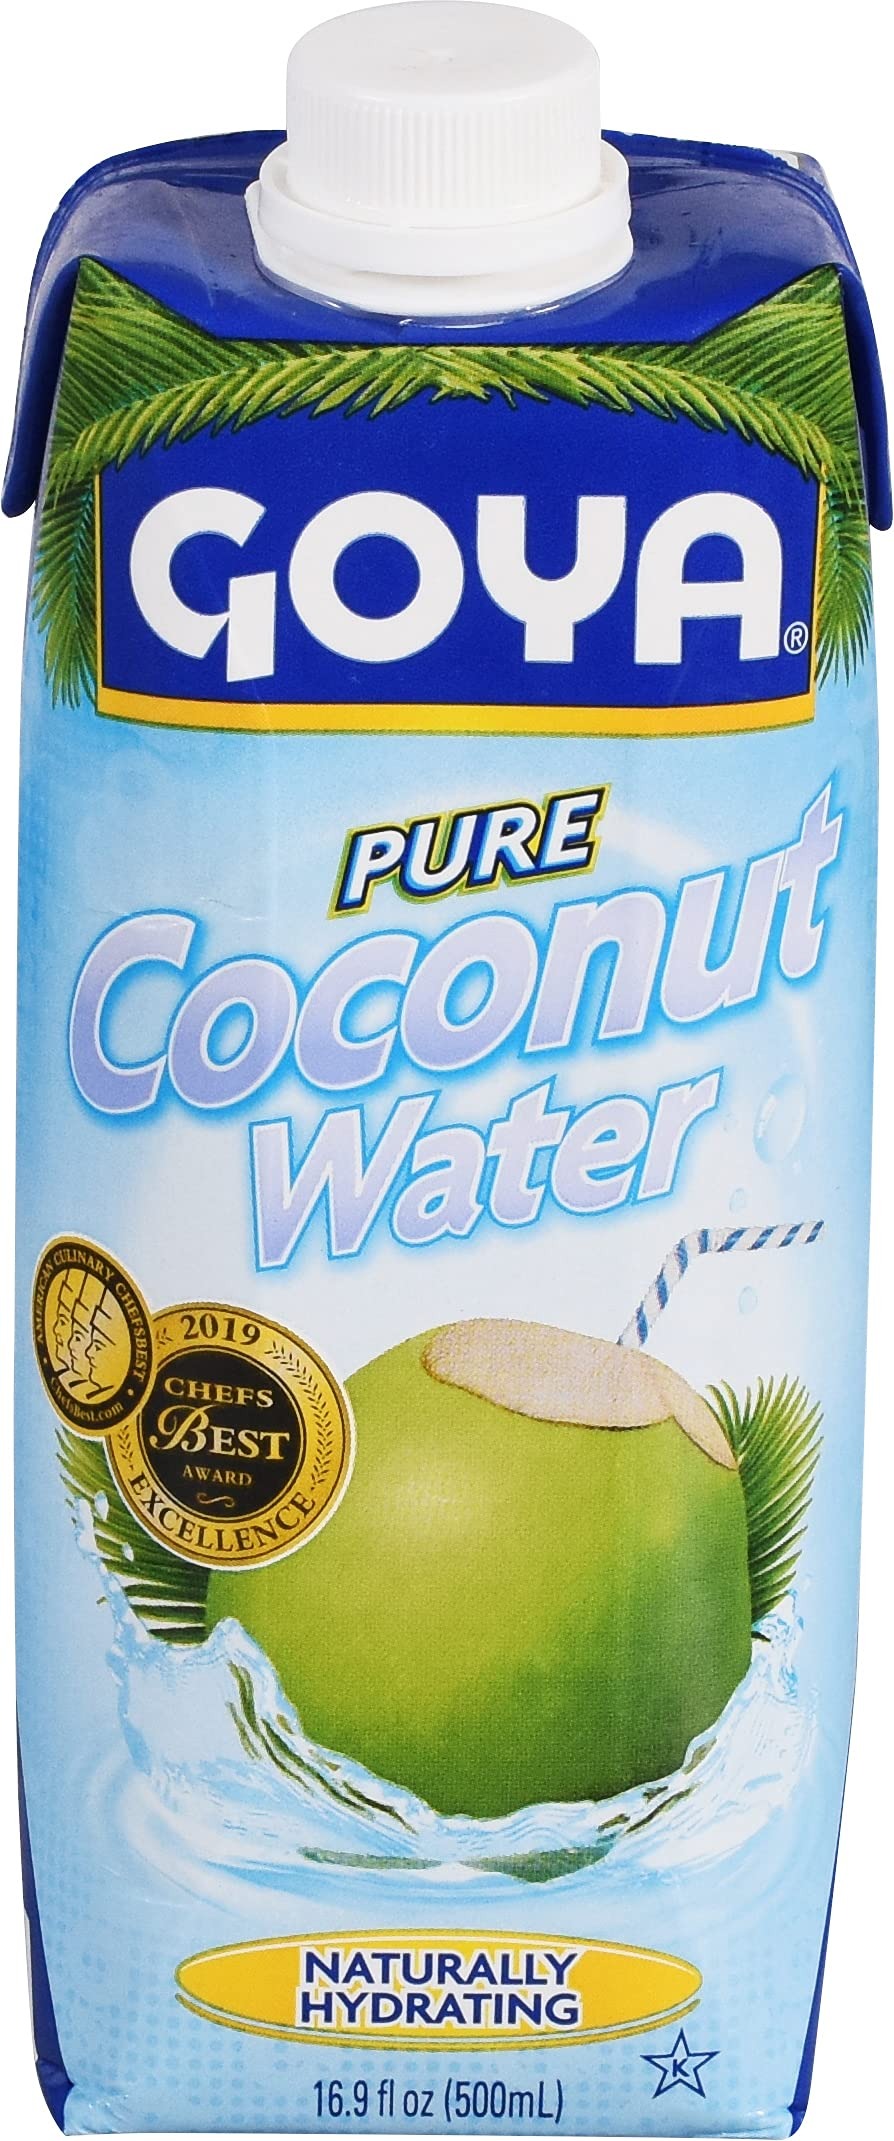
Item Name: Goya Foods 100% Pure Coconut Water, 16.9 Ounce (Packaging May Vary)
Bullet Point 1: Made from young green coconuts, Goya's coconut water cools your taste buds with the pure essence of the tropics
Bullet Point 2: Our coconut water is 100% natural, so it's the healthy choice for a light tropical beverage. And with potassium and vitamins, Goya coconut water is as great for your health as it is for your thirst
Bullet Point 3: 100% natural. Naturally hydrating. No added sugar or artificial flavors. Good source of potassium. No saturated fat. Trans fat-free
Bullet Point 4: Sizes: 16.9 Oz., 33.8 Oz. Tetra pack
Bullet Point 5: If it's Goya… it has to be good
Value: 16.9
Unit: Fl Oz

Price: 2.49